Narragansett Mills

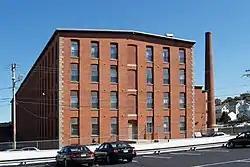
Mill No. 1

Narragansett Mills is a historic textile mill site located at 1567 North Main Street in Fall River, Massachusetts, United States. Built in 1872, it is a well-preserved example of a brick mill complex, somewhat unusual in a city where most of the mills are stone. It was listed on the National Register of Historic Places in 1983.